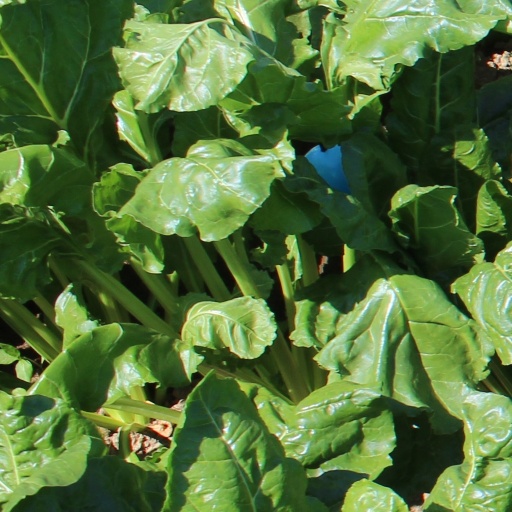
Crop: sugar beet